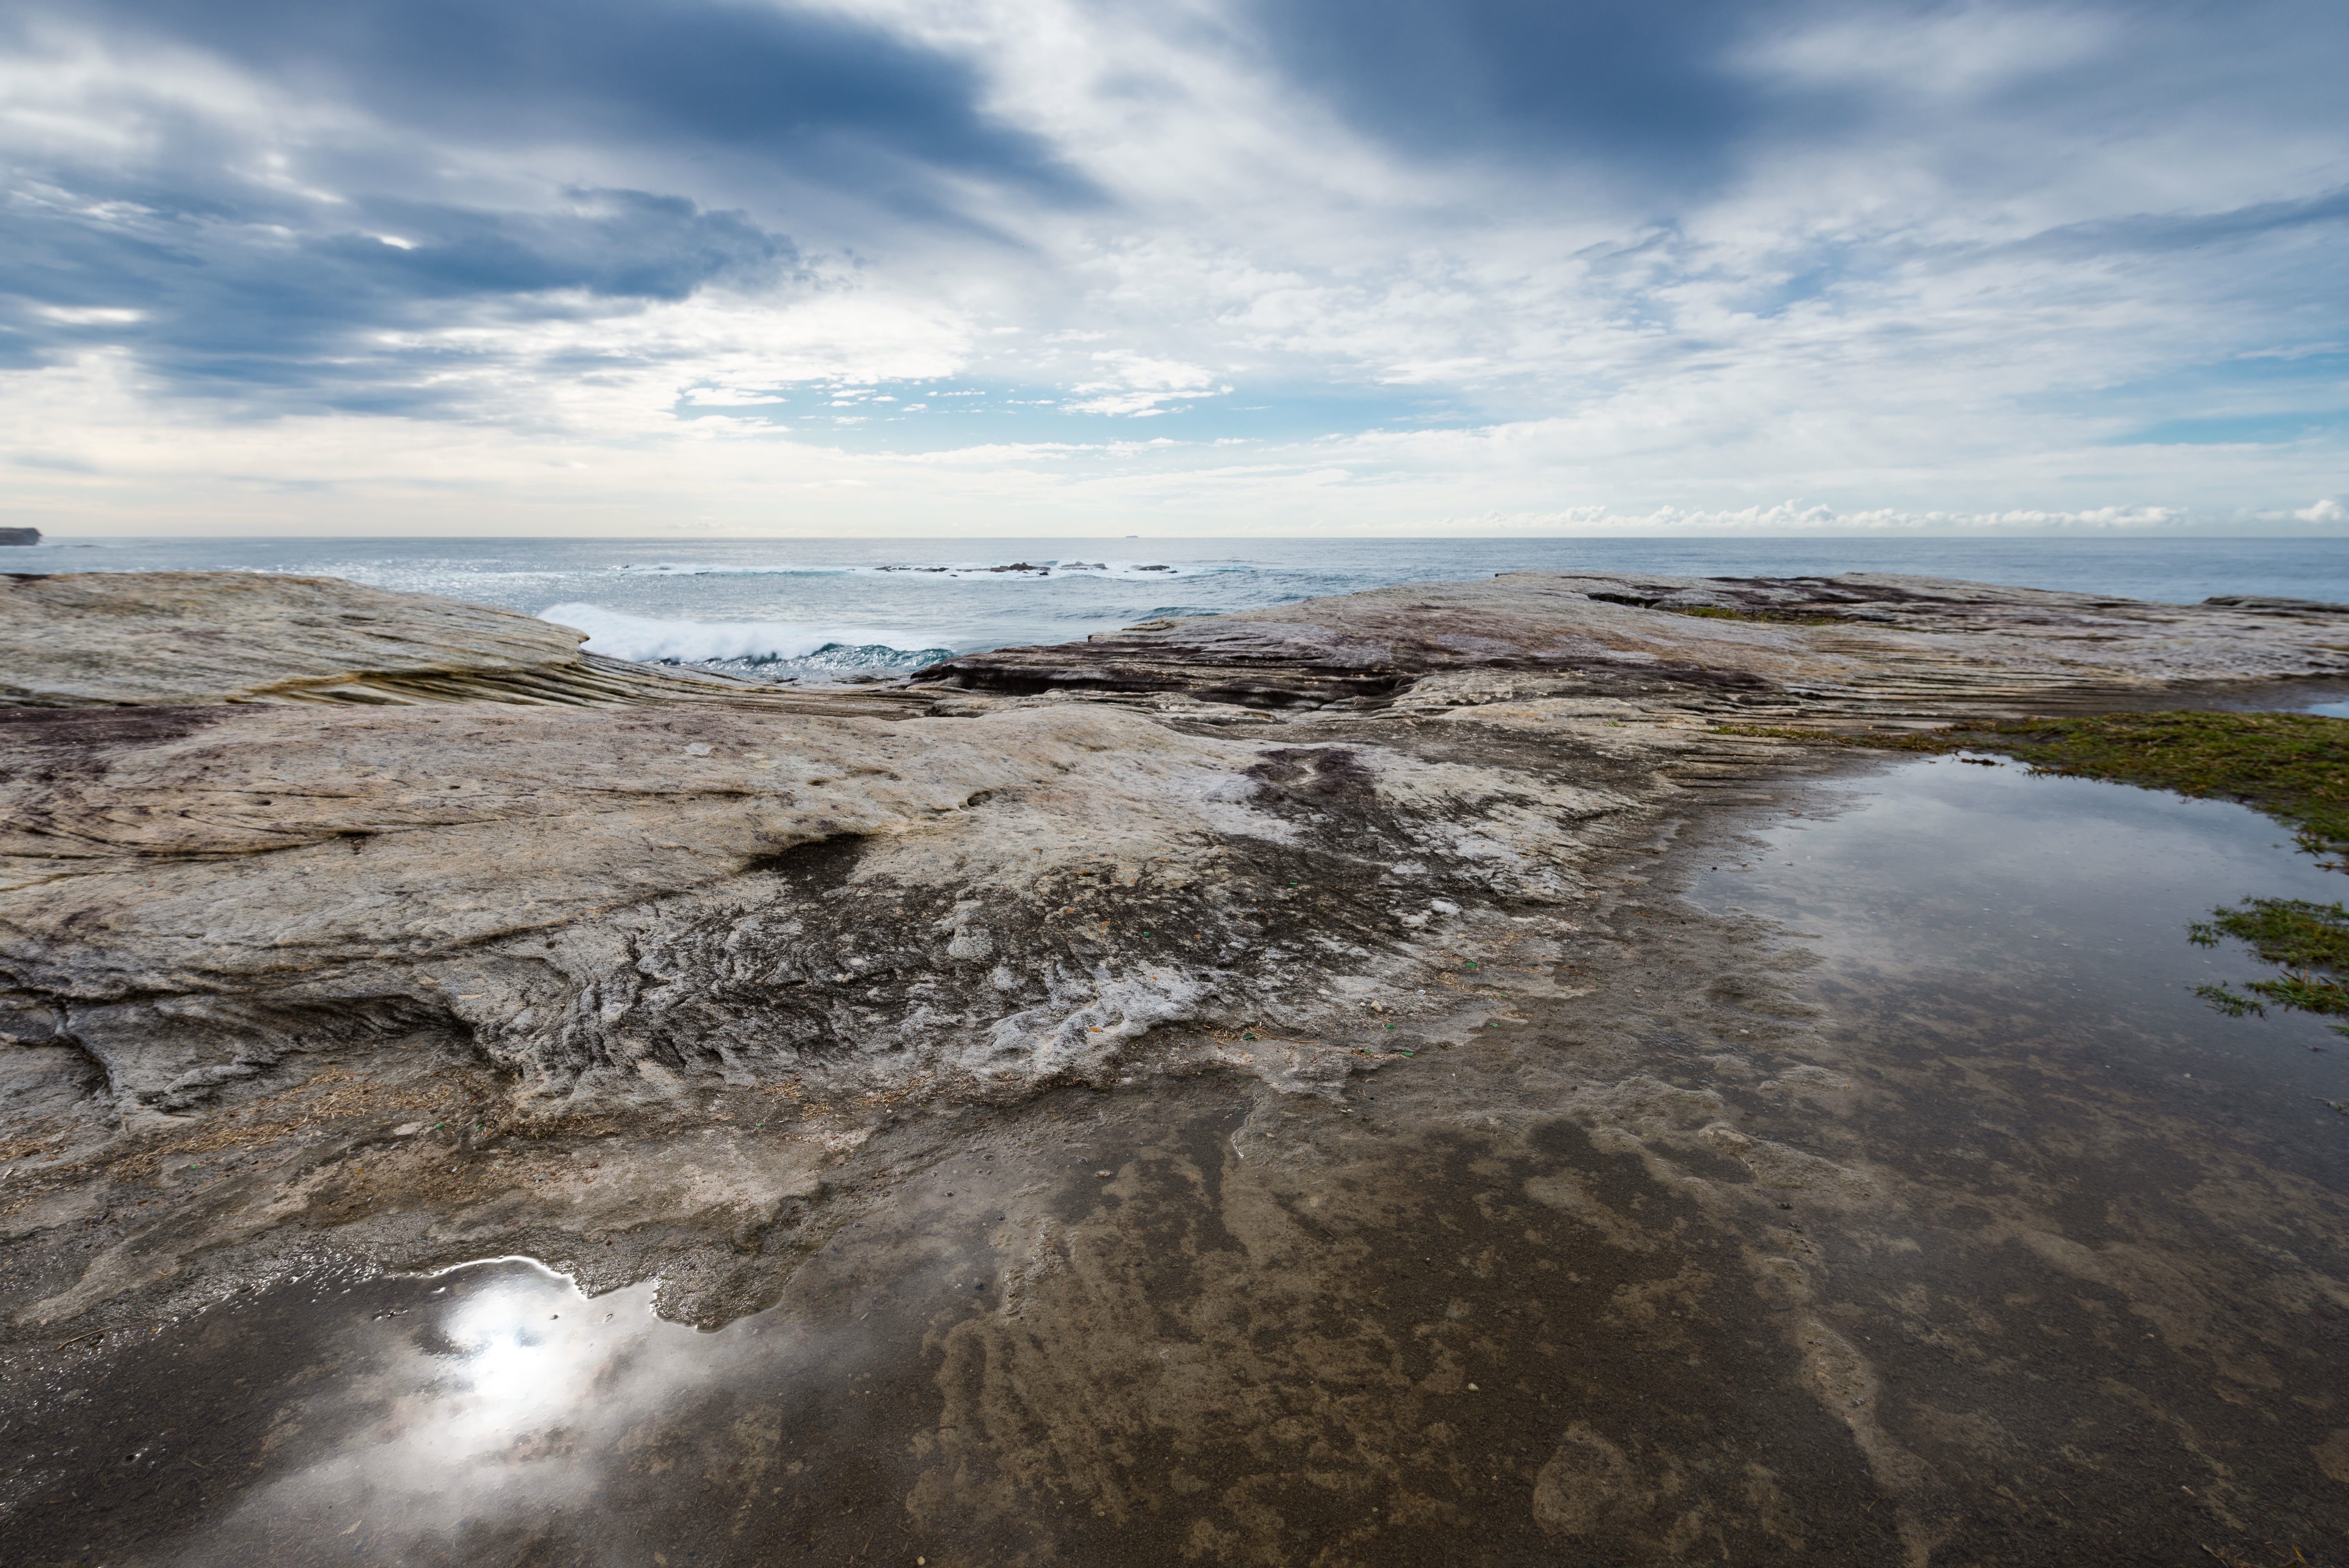
beach, landscape, sea, coast, water, nature, sand, rock, ocean, horizon, cloud, shore, wave, cliff, cove, bay, terrain, material, body of water, loch, cape, geographical feature, wind wave